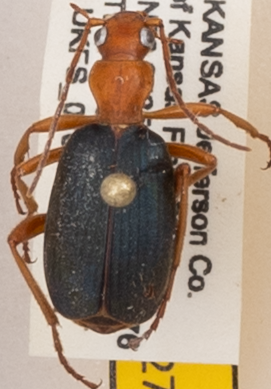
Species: Brachinus alternans
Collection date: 2020-07-21
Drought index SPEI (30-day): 1.28
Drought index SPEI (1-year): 1.28
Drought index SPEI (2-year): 1.93